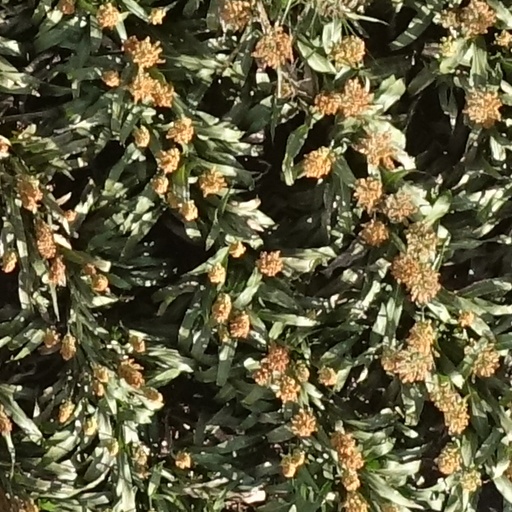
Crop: sorghum